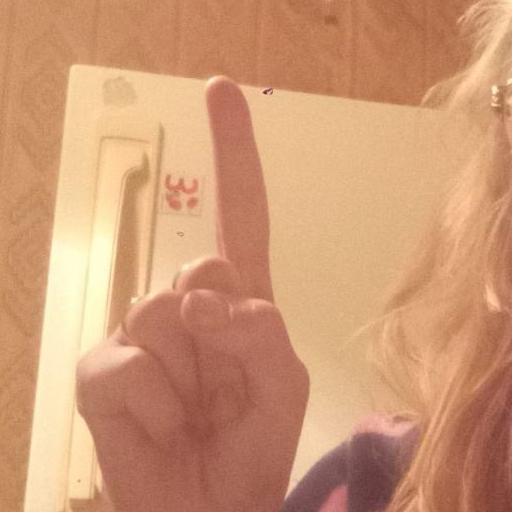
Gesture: one